Christianity in Jamaica

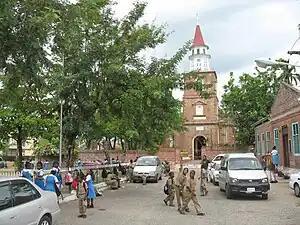
The Anglican St. Jago de la Vega Cathedral, Spanish Town, Jamaica.

Christianity was introduced by Spanish settlers who arrived in Jamaica in 1509. Thus, Roman Catholicism was the first Christian denomination to be established. Later, Protestant missions were very active, especially the Baptists, and played a key role in the abolition of slavery.